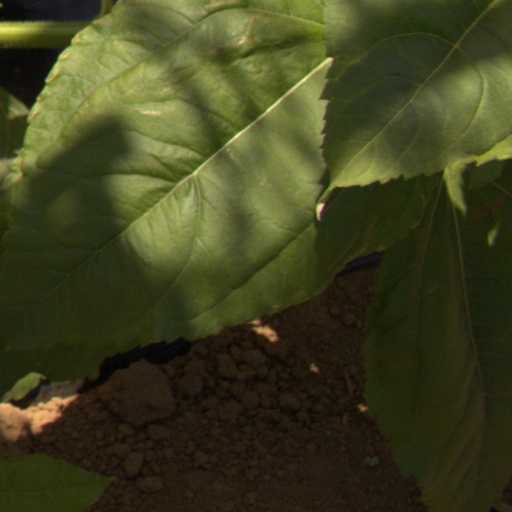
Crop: Jerusalem artichoke